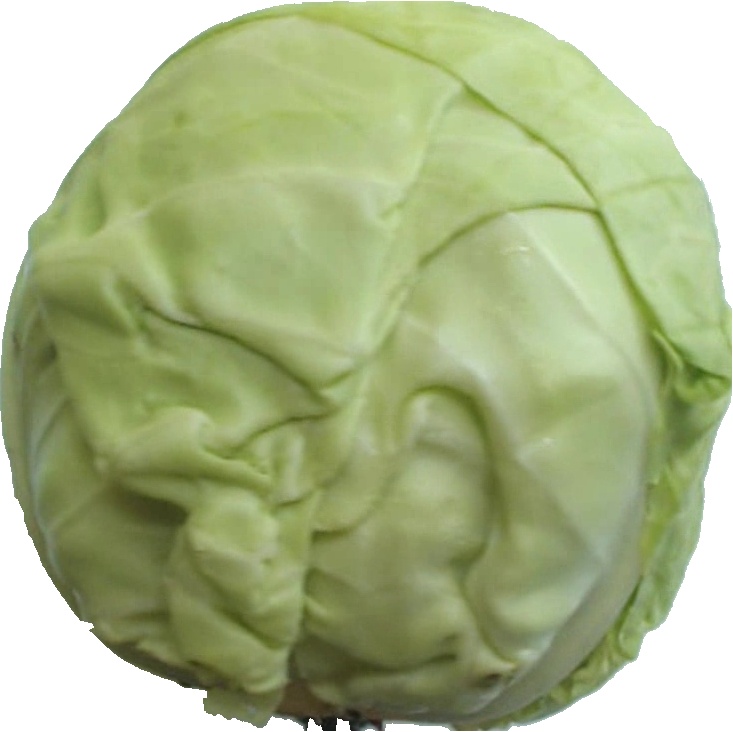
Label: cabbage_white_1